Edition (book)

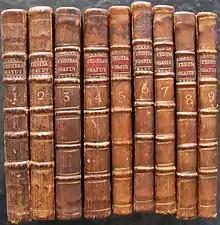
First editions of Laurence Sterne's Tristram Shandy

A common complaint of book collectors is that the bibliographer's definition is used in a book-collecting context. For example, J. D. Salinger's "The Catcher in the Rye" remains in print in hardcover. The type is the same as the 1951 first printing, therefore all hardcover copies are, for the bibliographer, the first edition. Collectors would use the term for the first printing only.